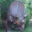
Label: dinosaur